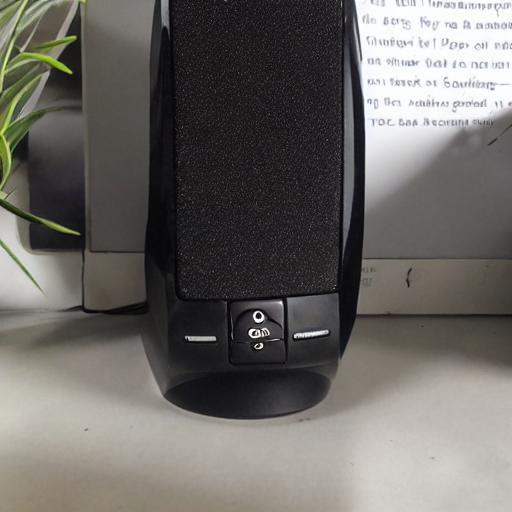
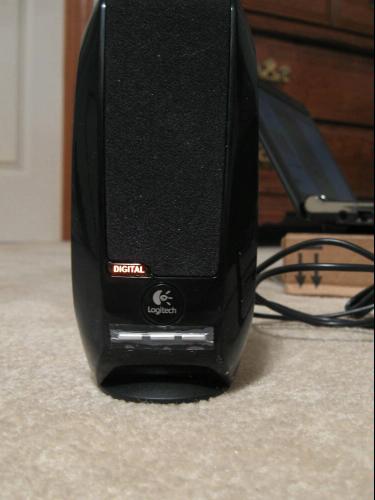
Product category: speaker
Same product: no